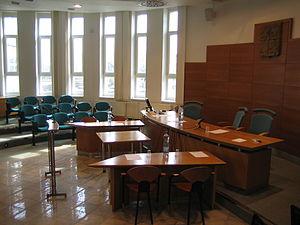
Un procès fictif est une activité périscolaire présente dans de nombreuses facultés de droit. Les participants prennent part à des procédures judiciaires simulées, impliquant généralement la rédaction de mémoires et la participation à des plaidoiries.